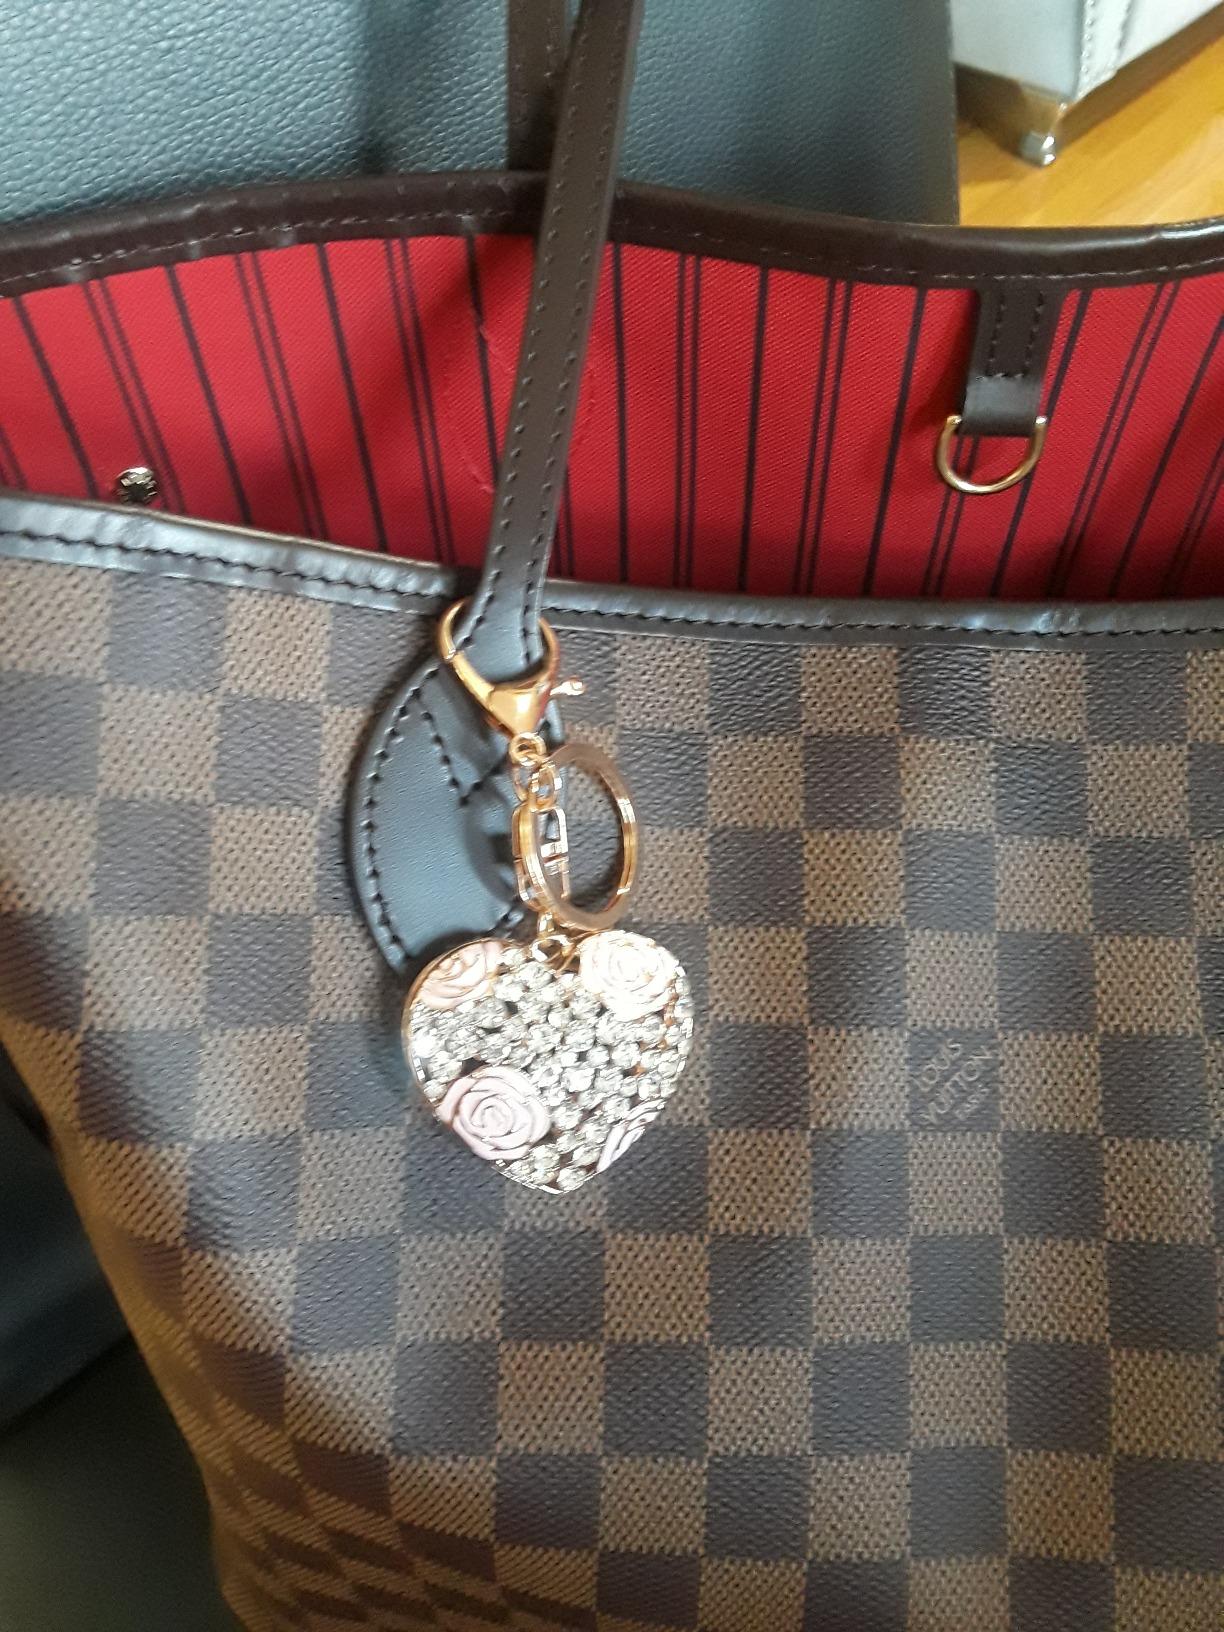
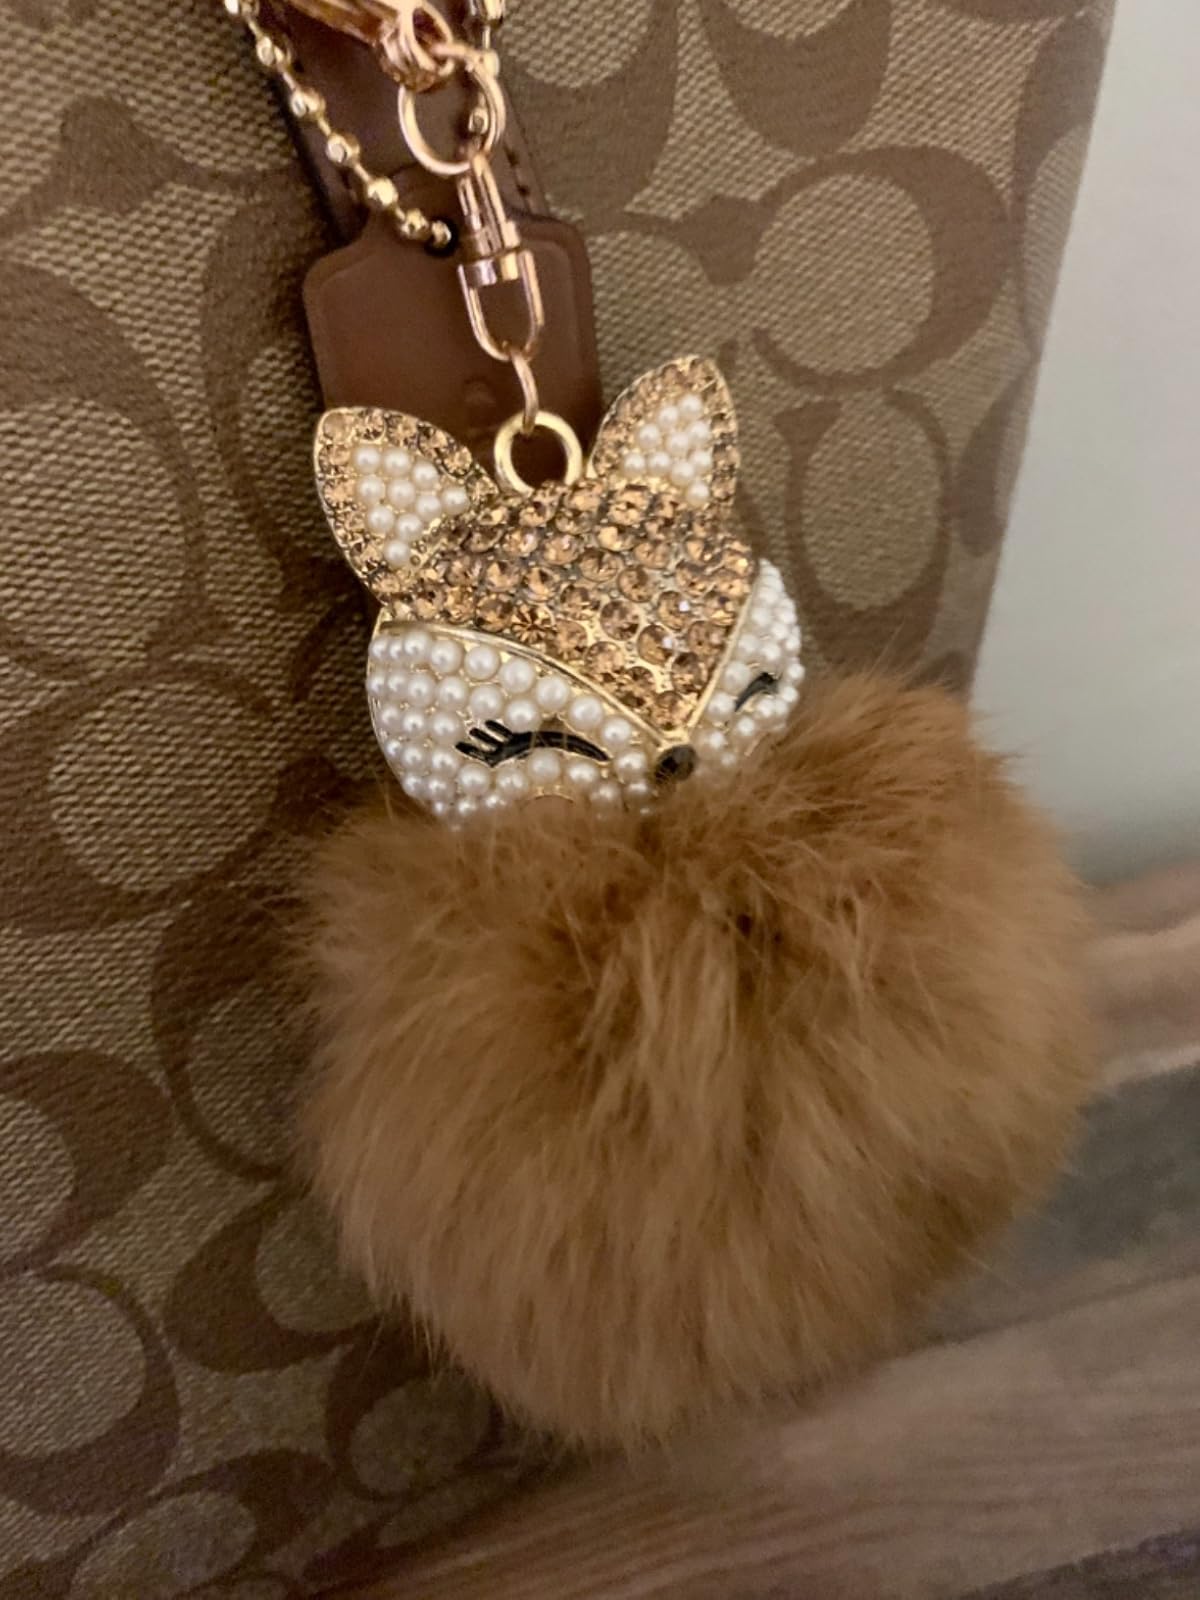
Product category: accessories_keychain
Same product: no